Pietà (Ribera, Naples)

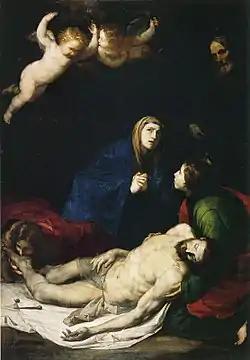
"Pietà" (1637) by Jusepe de Ribera

Pietà is painting of 1637 by the Spanish artist Jusepe de Ribera, produced for the Tesoro Nuovo chapel in the Certosa di San Martino in Naples, where it still hangs.